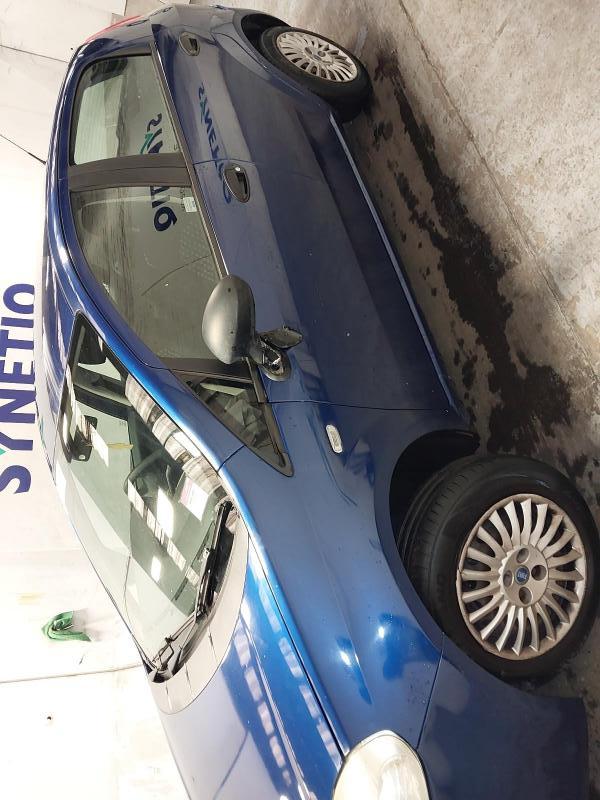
Aucun dommage détecté.
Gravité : aucun